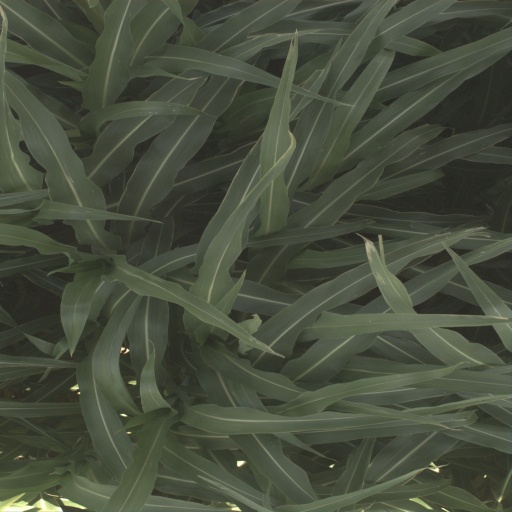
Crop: sorghum